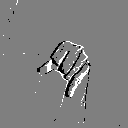
ASL letter: j